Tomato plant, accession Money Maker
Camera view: bottom (45 deg); turntable rotation: 60 degrees
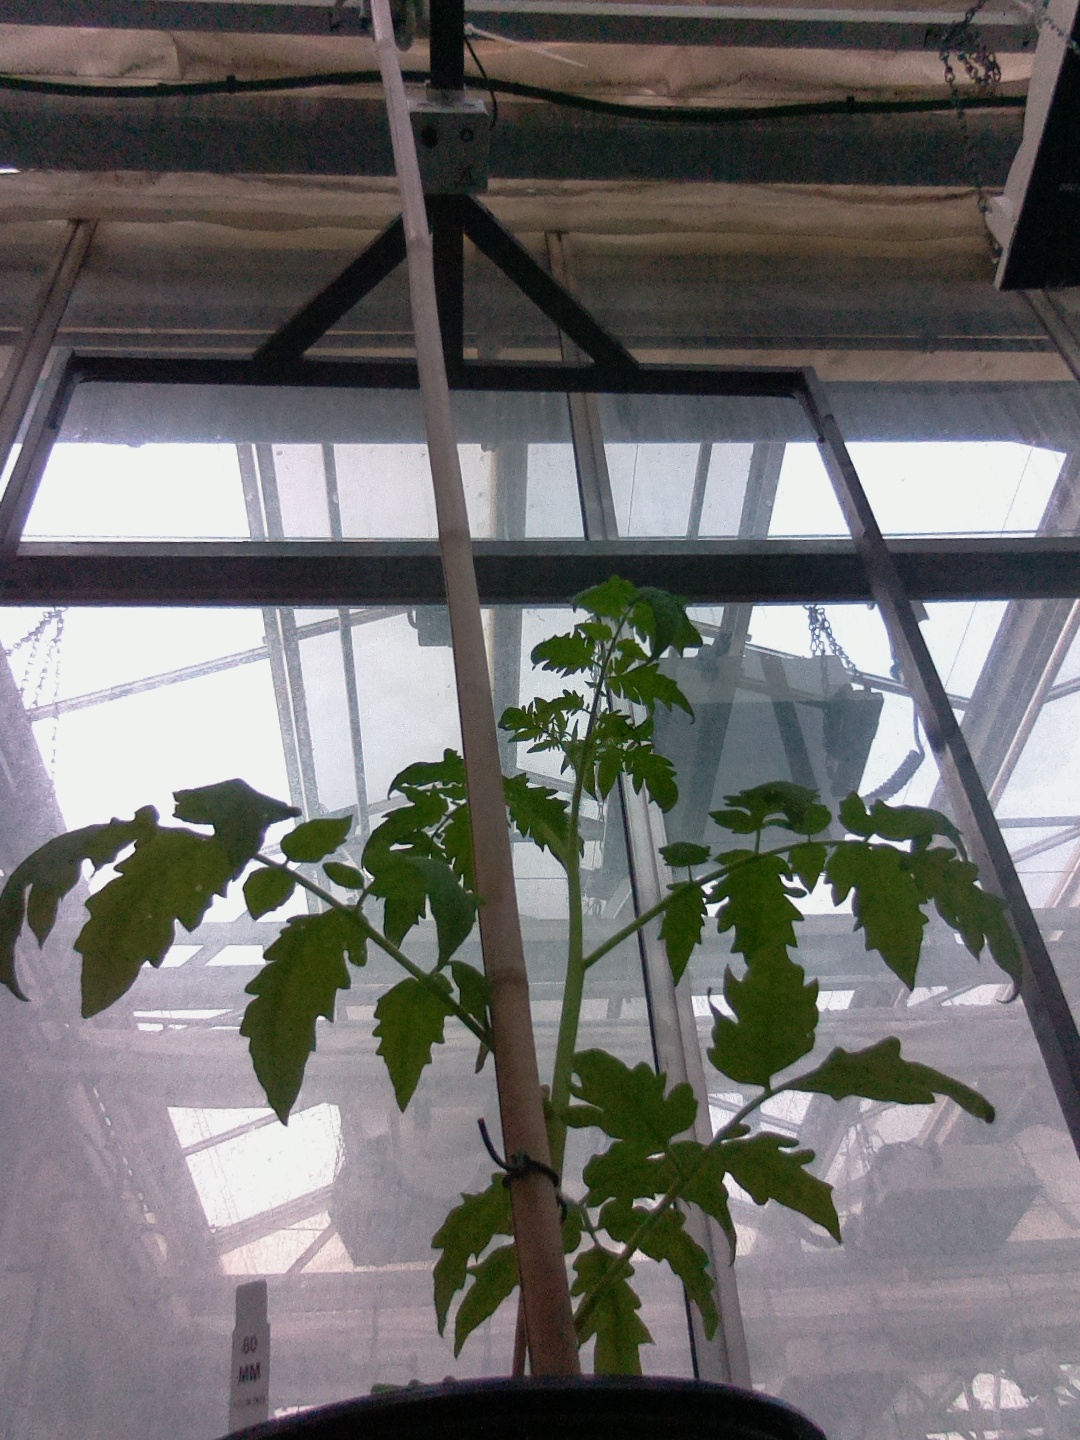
BBCH growth stage 13: 6 of true leaves visible